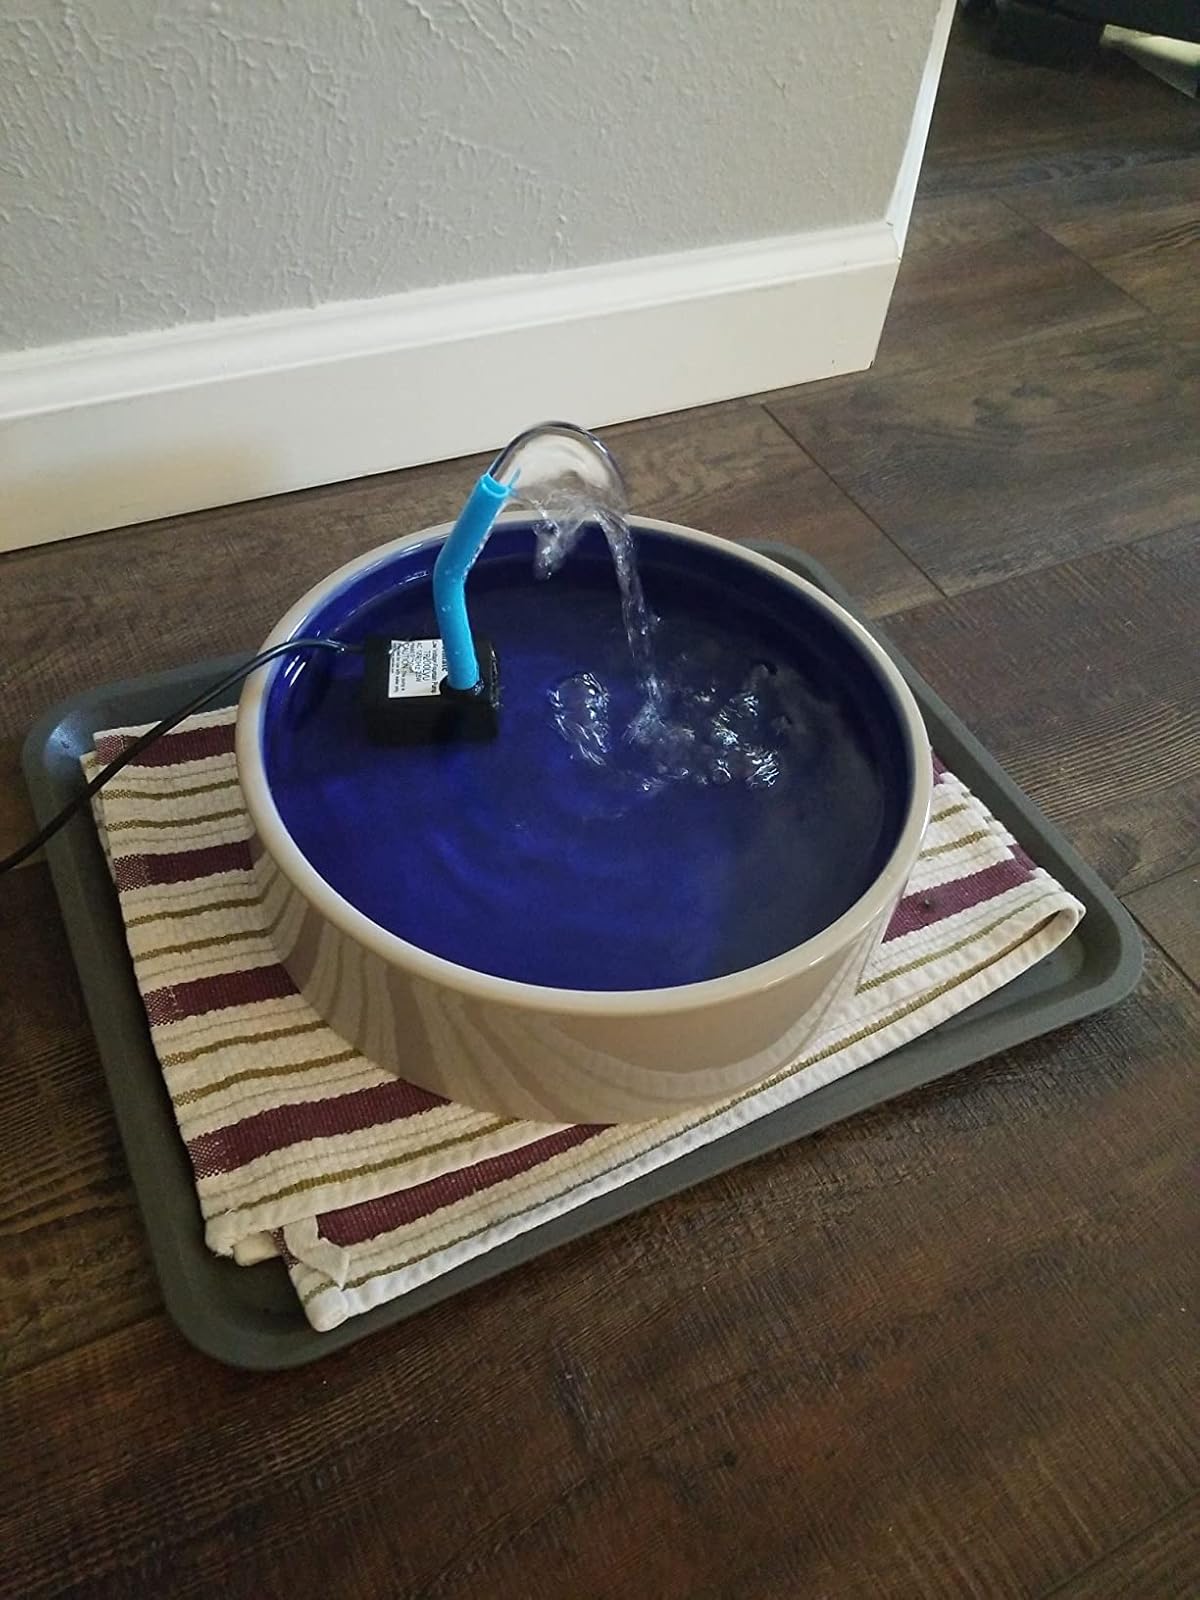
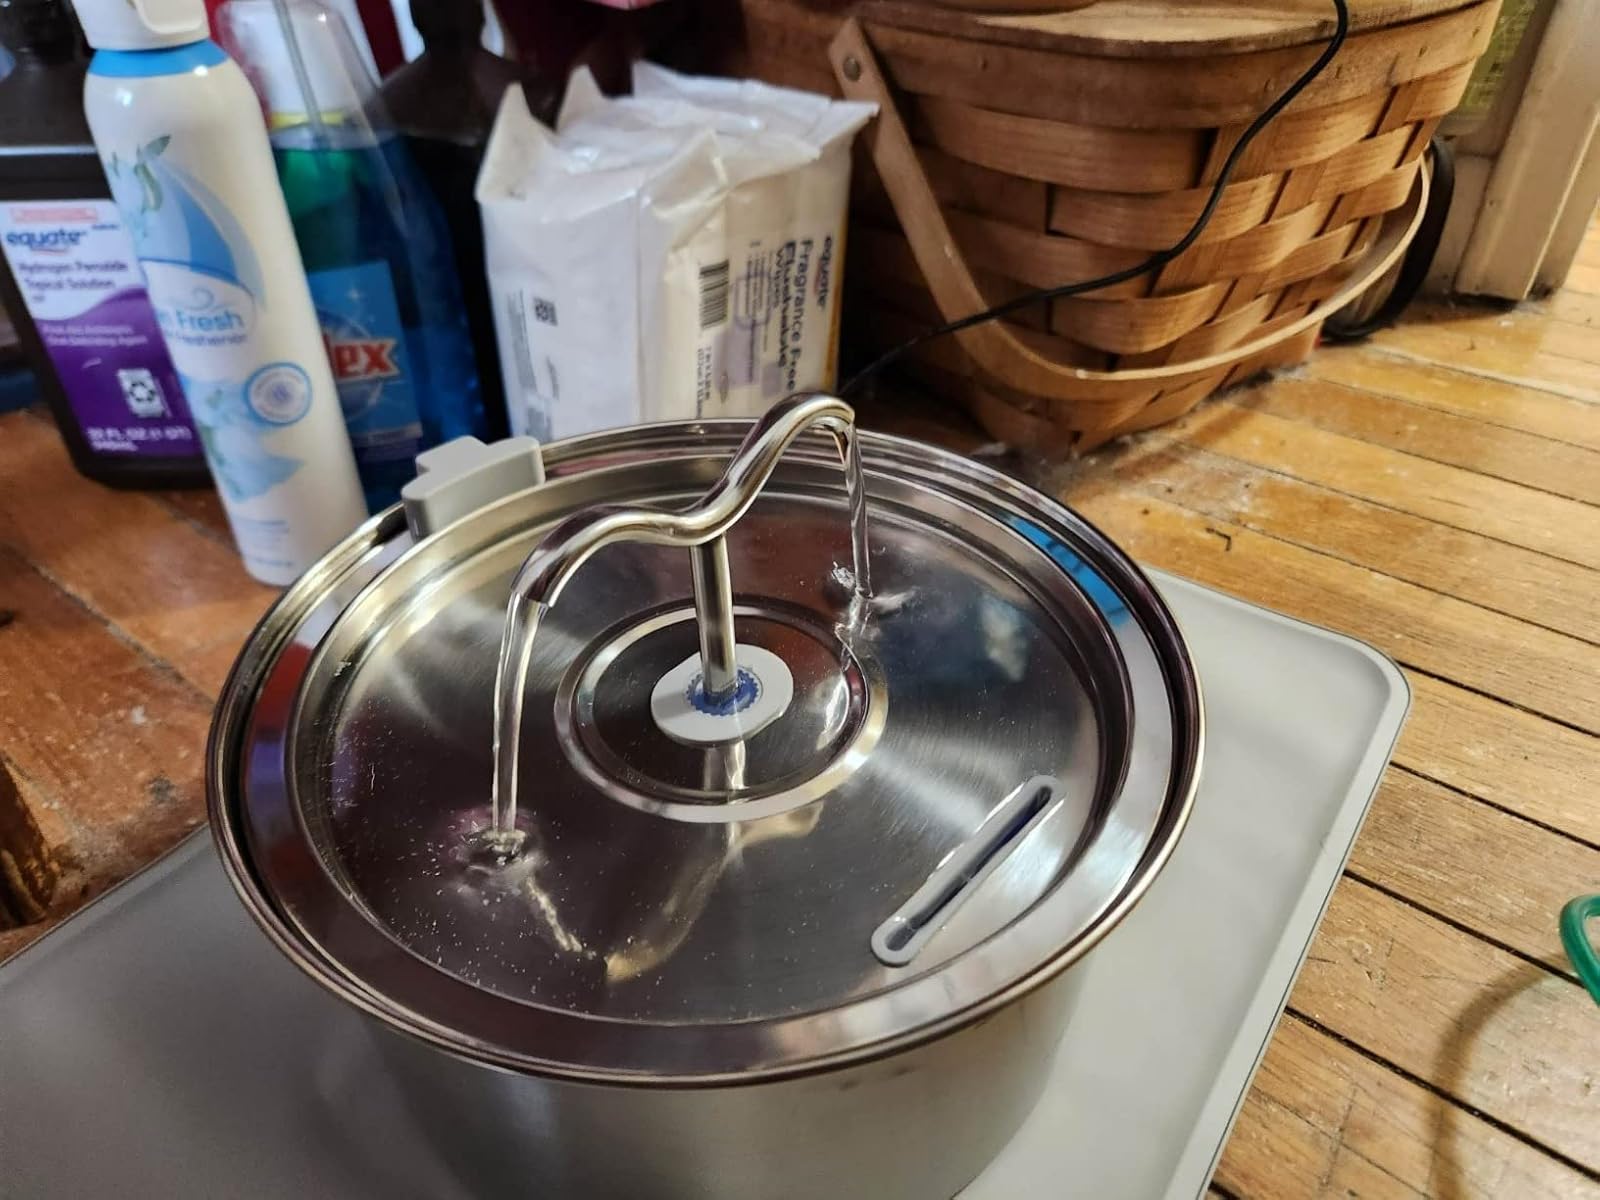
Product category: items_bowl
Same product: no